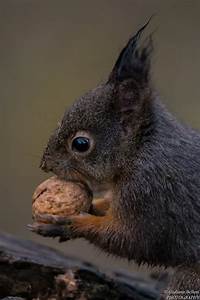
Label: squirrel